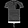
Label: T - shirt / top